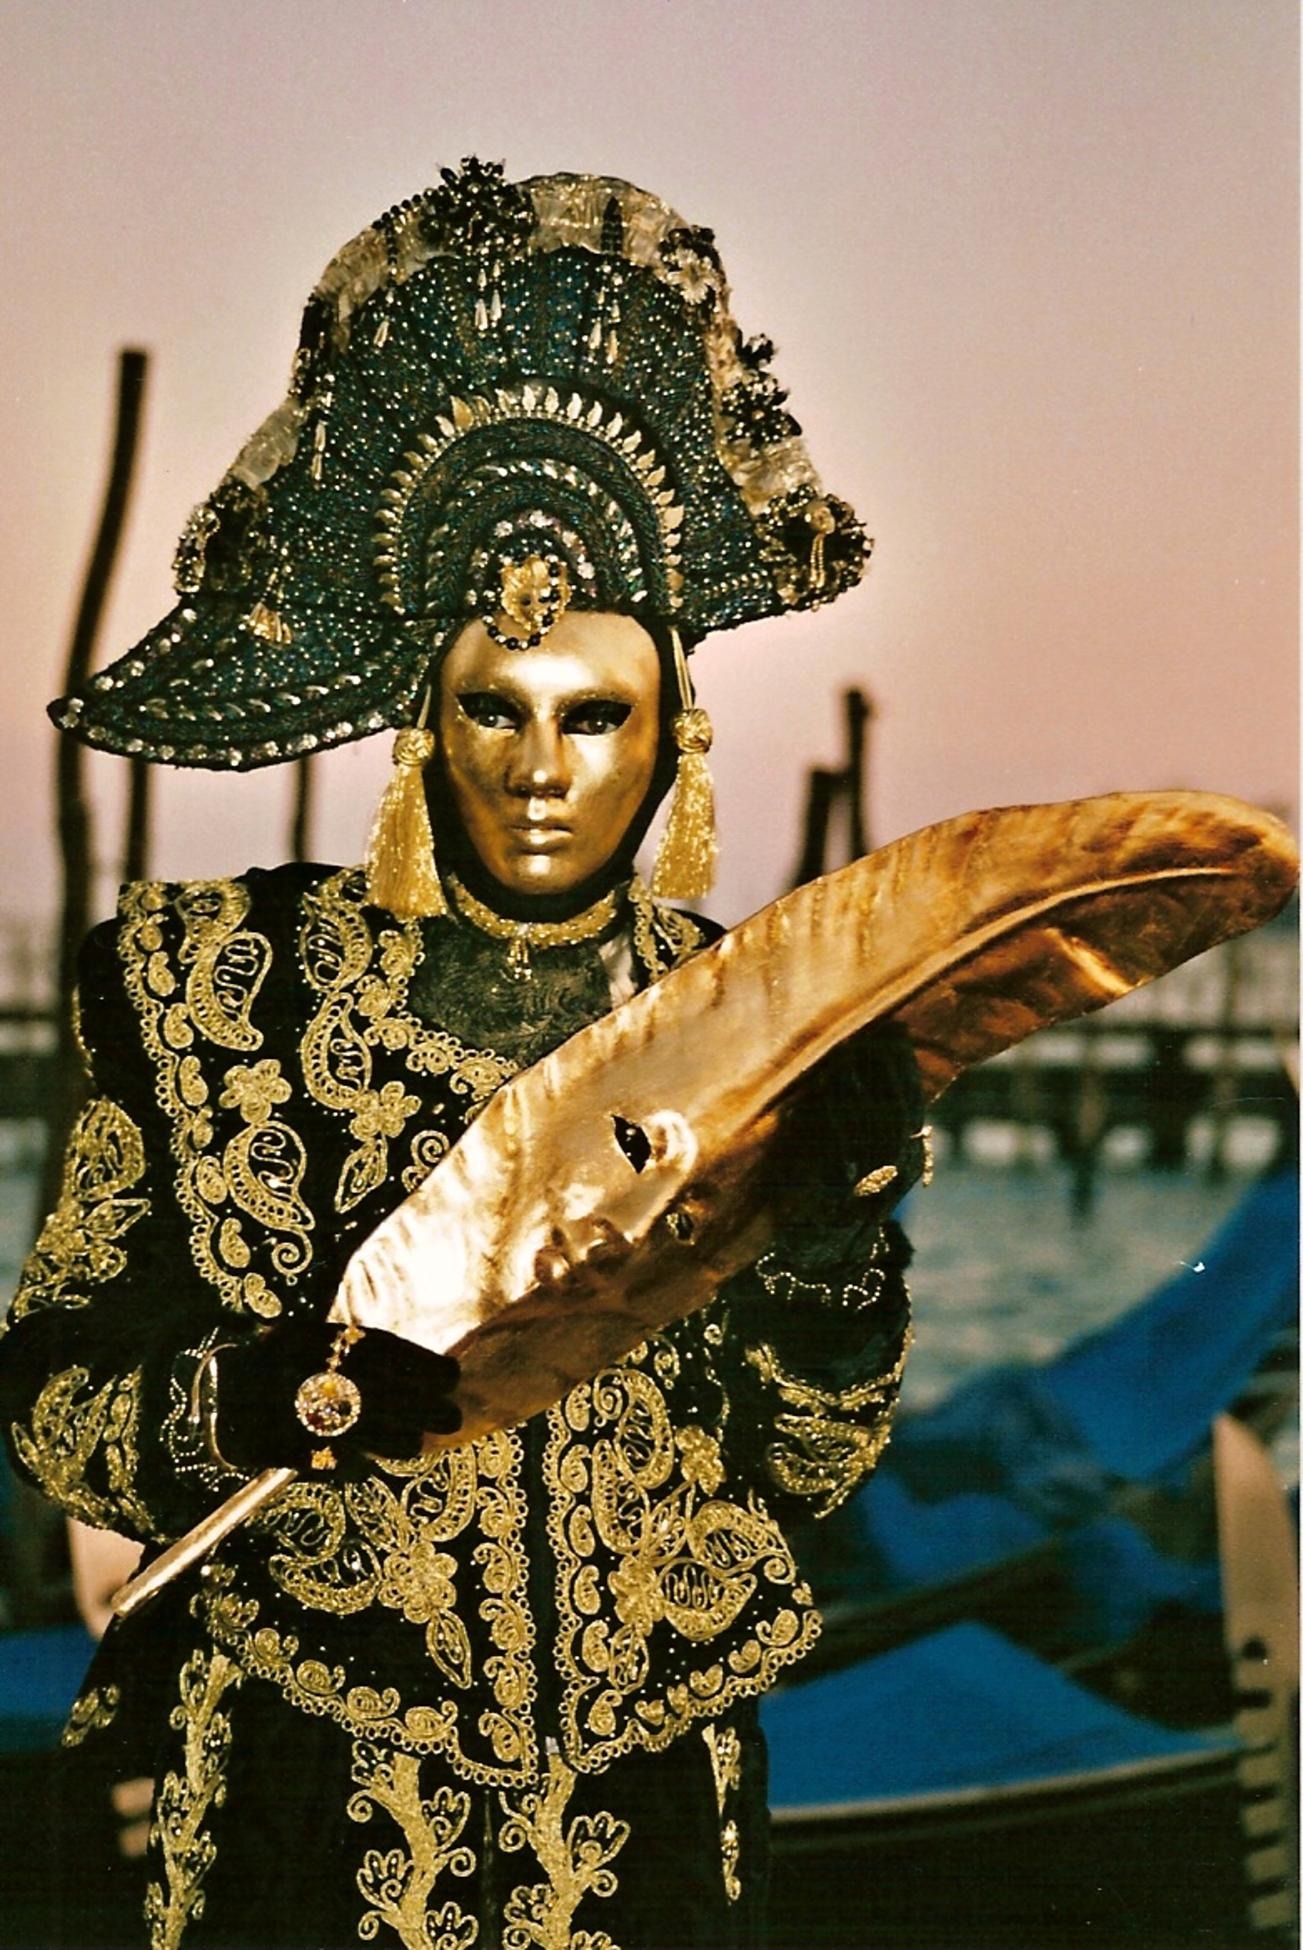
carnival, italy, venice, art, mask, figure, move, decorated, tradition, costume, ritual, mythology